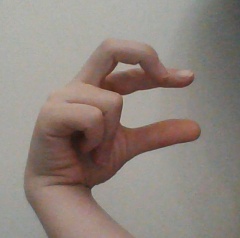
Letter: thal